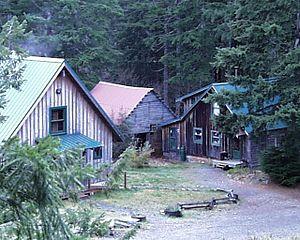
La réserve intégrale Opal Creek est une aire sauvage de 82 km² située dans l’Oregon au nord-ouest des États-Unis. Elle est située à l’intérieur de la forêt nationale de Willamette à proximité du mont Hood au sein de la chaine des Cascades.